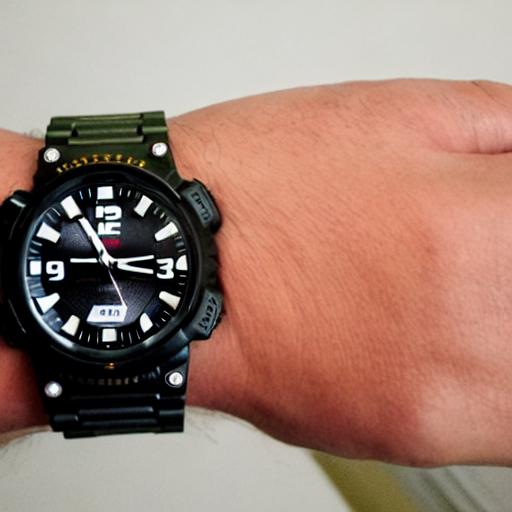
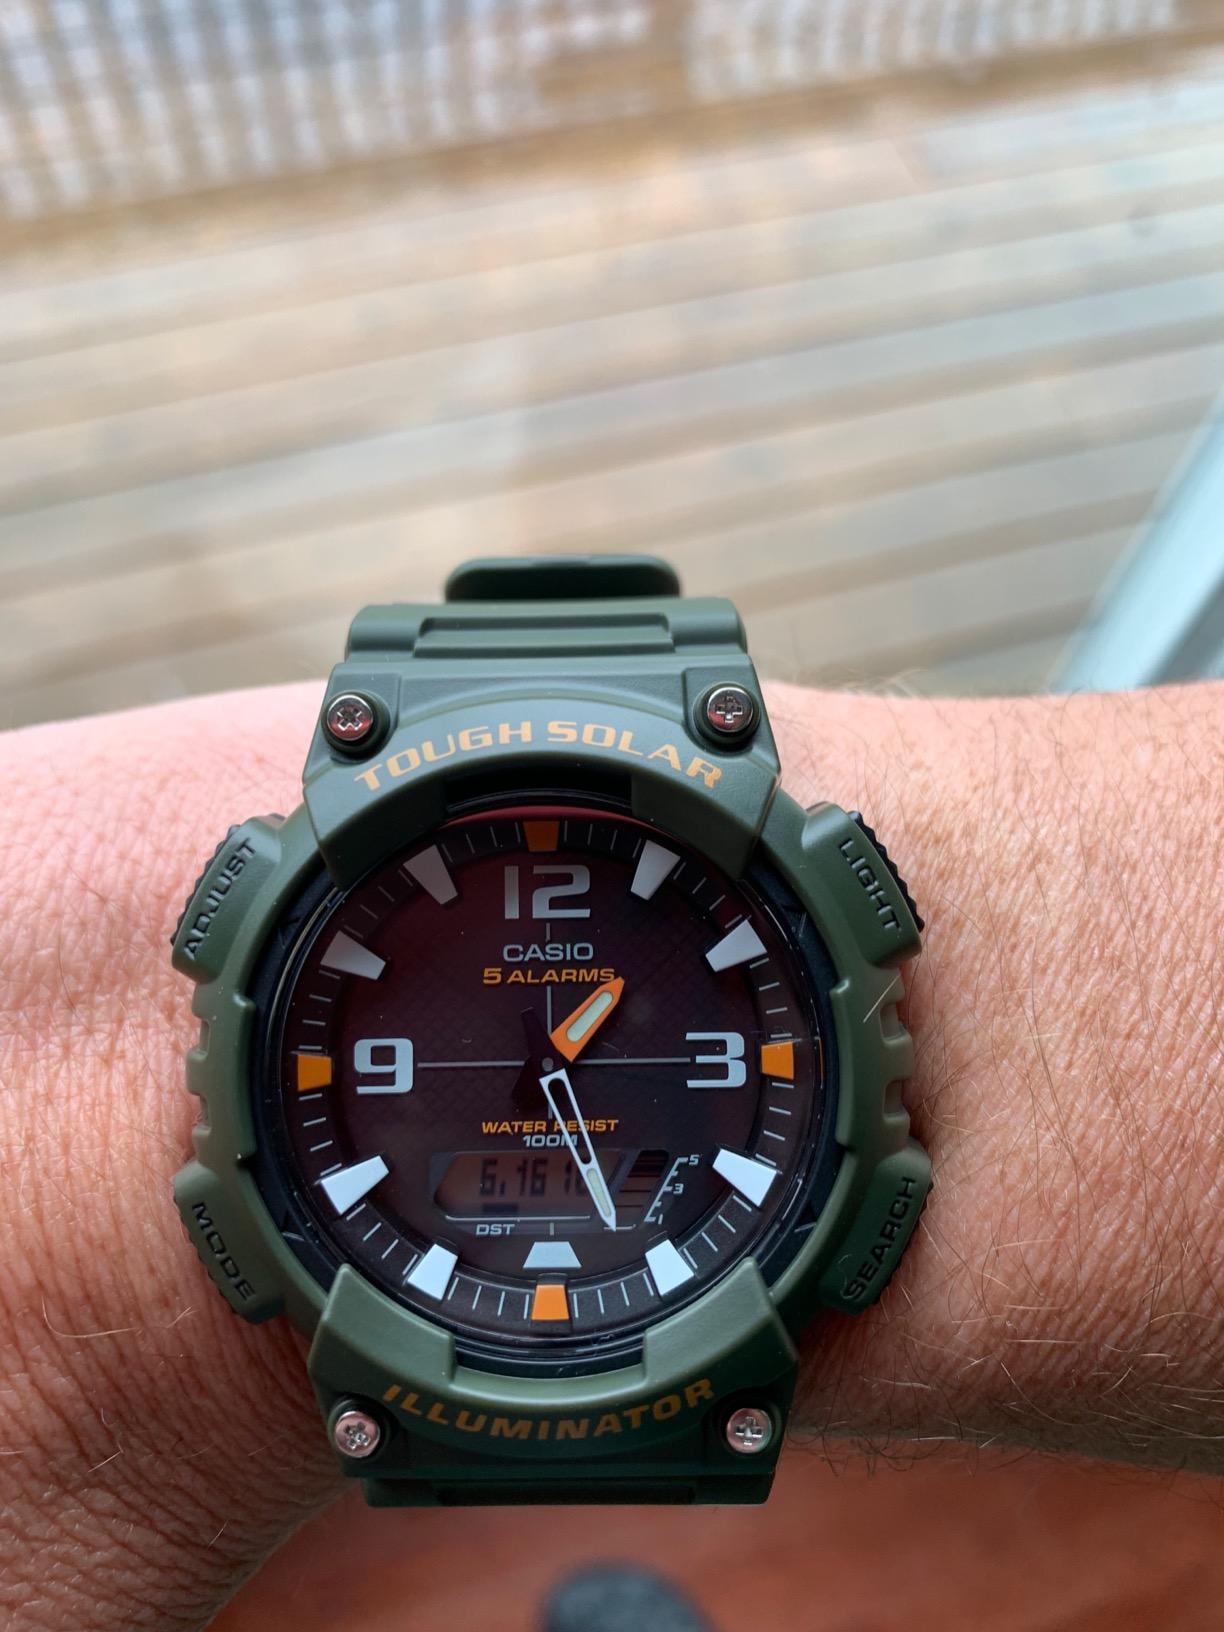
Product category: accessories_watch
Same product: no